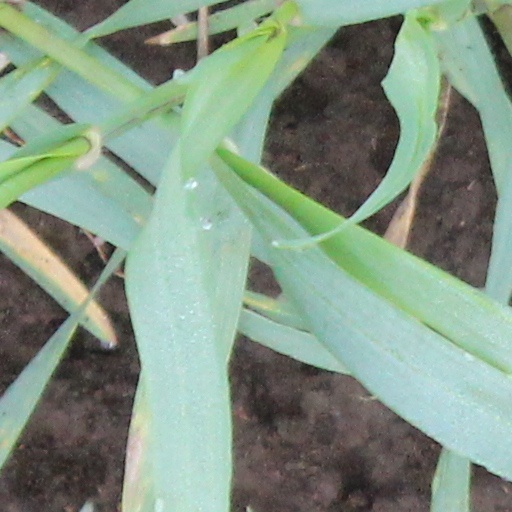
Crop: wheat